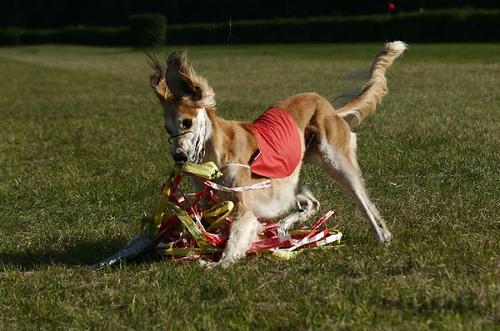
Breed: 206-n000051-Saluki